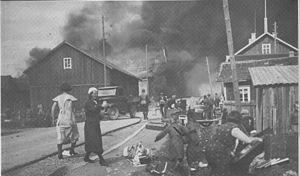
Lieksa est le nom d'une municipalité rurale ainsi que d'une ville de l'est de la Finlande qui appartiennent à la province de Finlande-Orientale et à la région de Carélie du Nord.